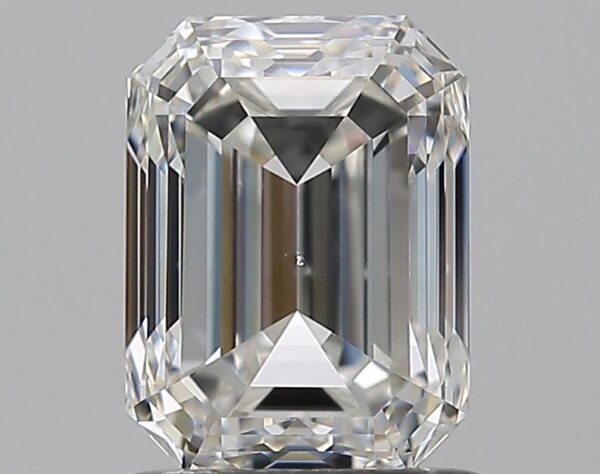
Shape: emerald
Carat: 1.2
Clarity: VS1
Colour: H
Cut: GD
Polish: EX
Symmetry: VG
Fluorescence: F
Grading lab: GIA
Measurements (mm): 6.71 x 5.03 x 3.61